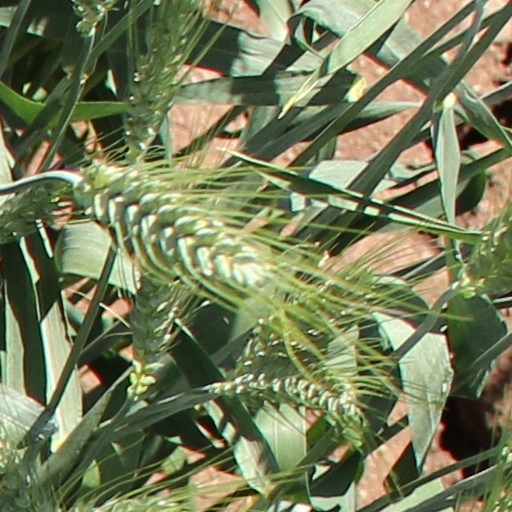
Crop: wheat